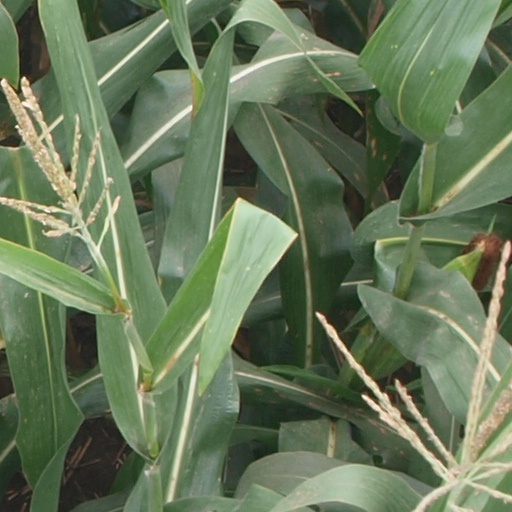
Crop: maize; corn